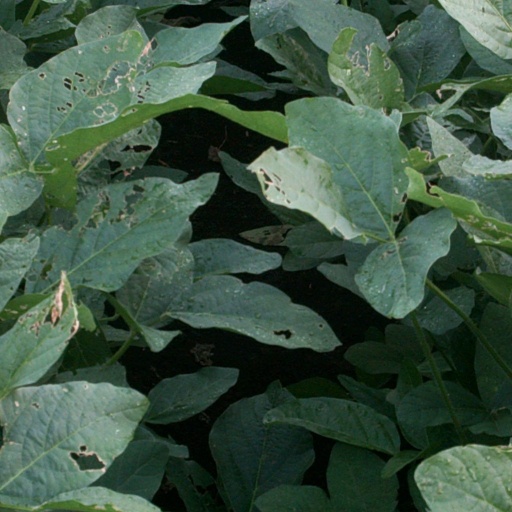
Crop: soybean